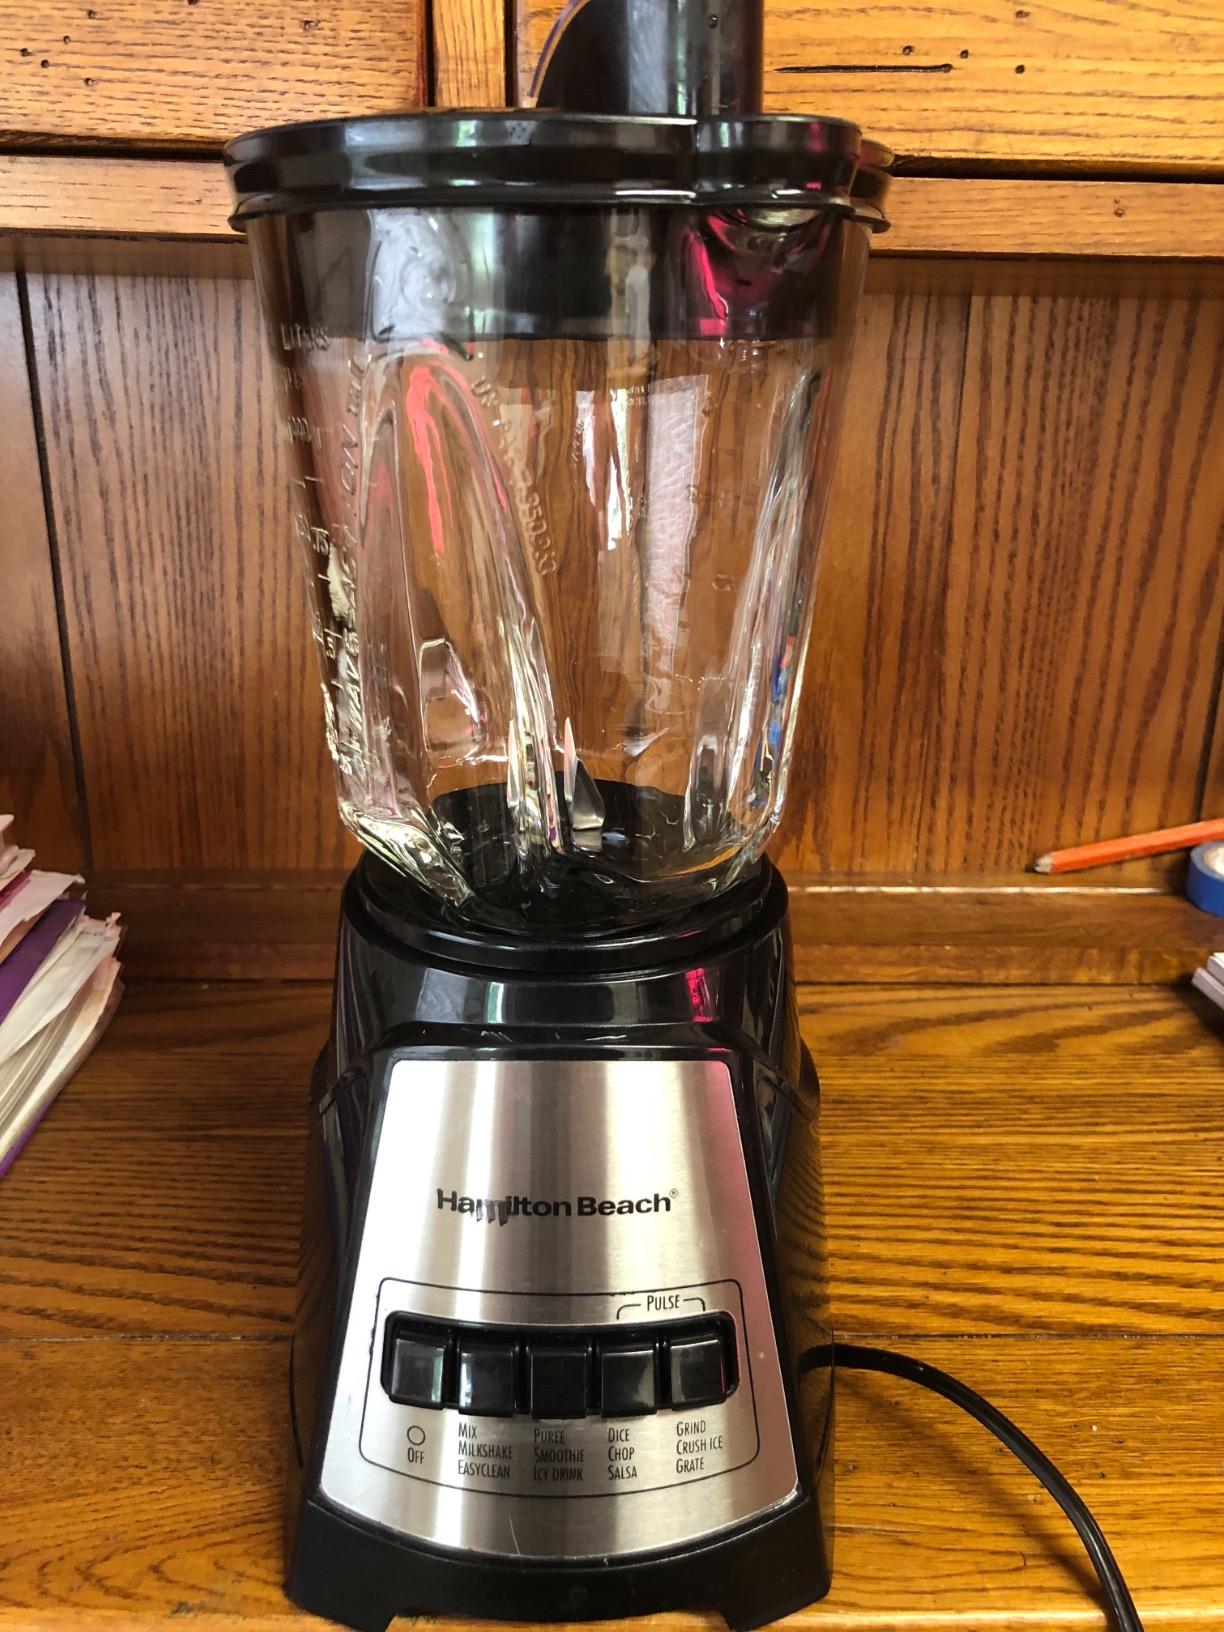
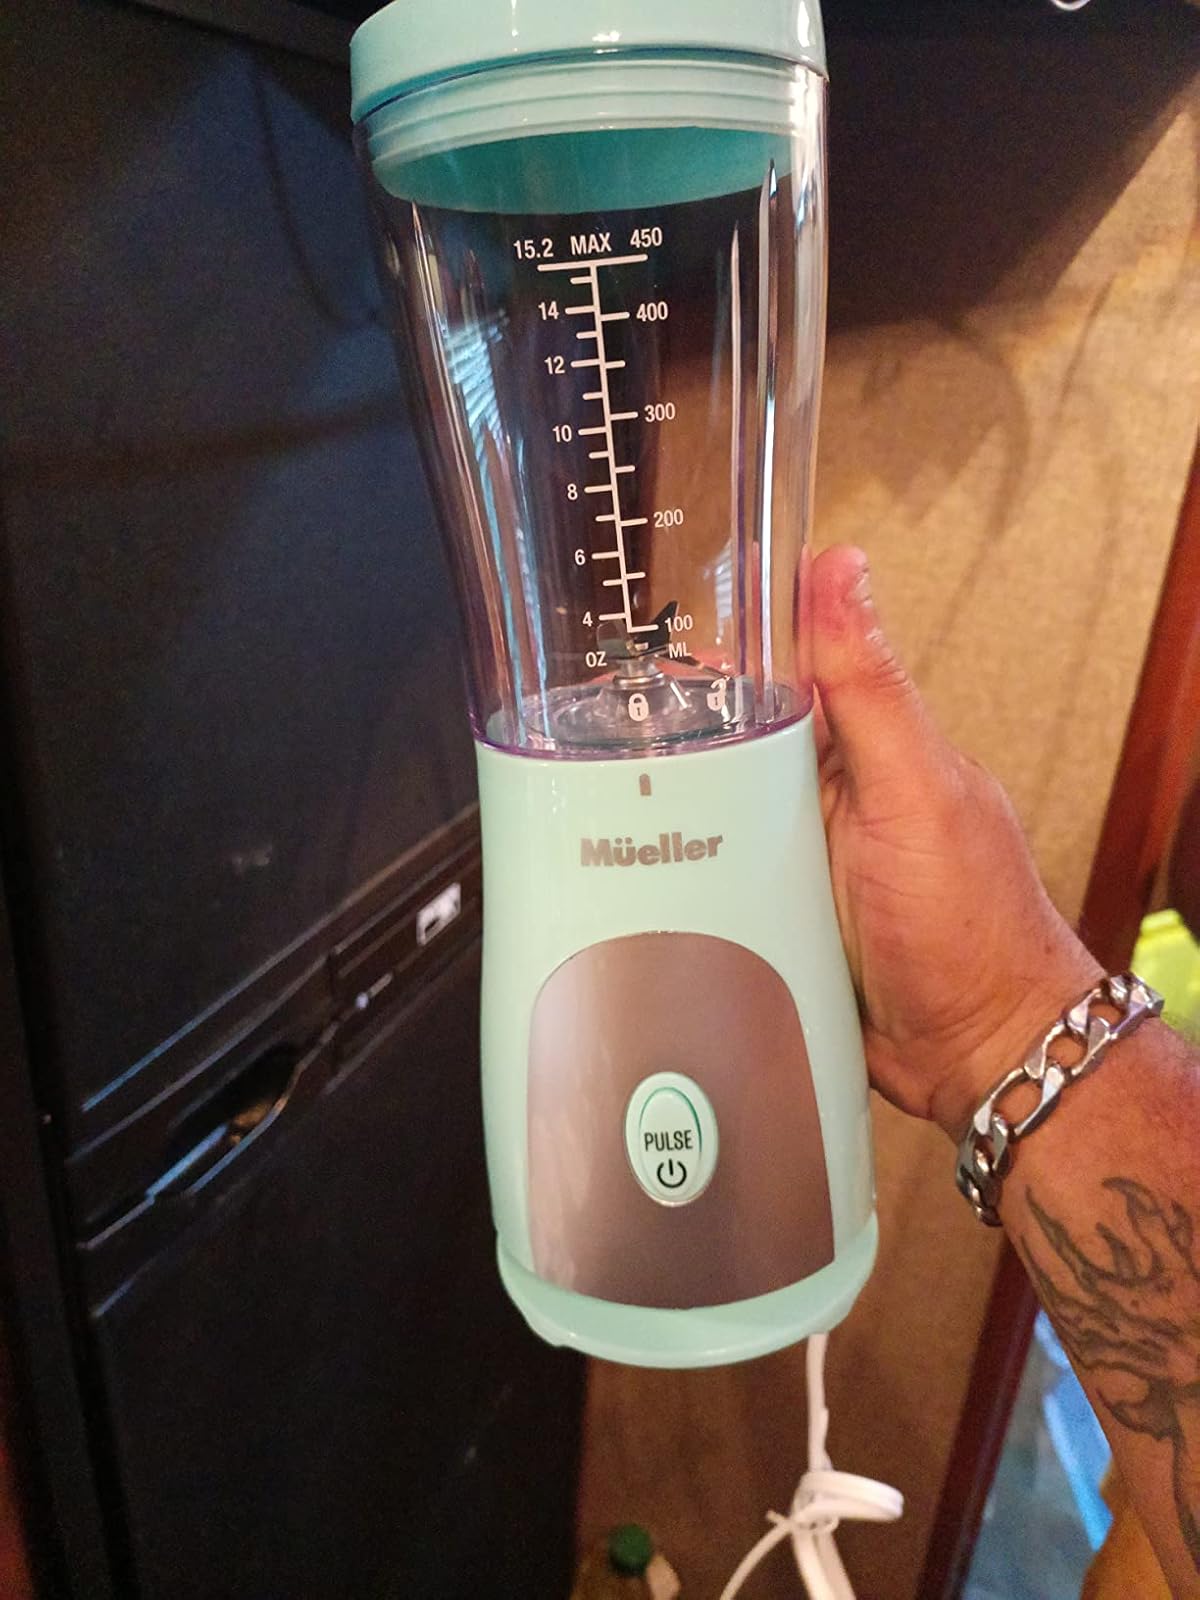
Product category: items_blender
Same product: no